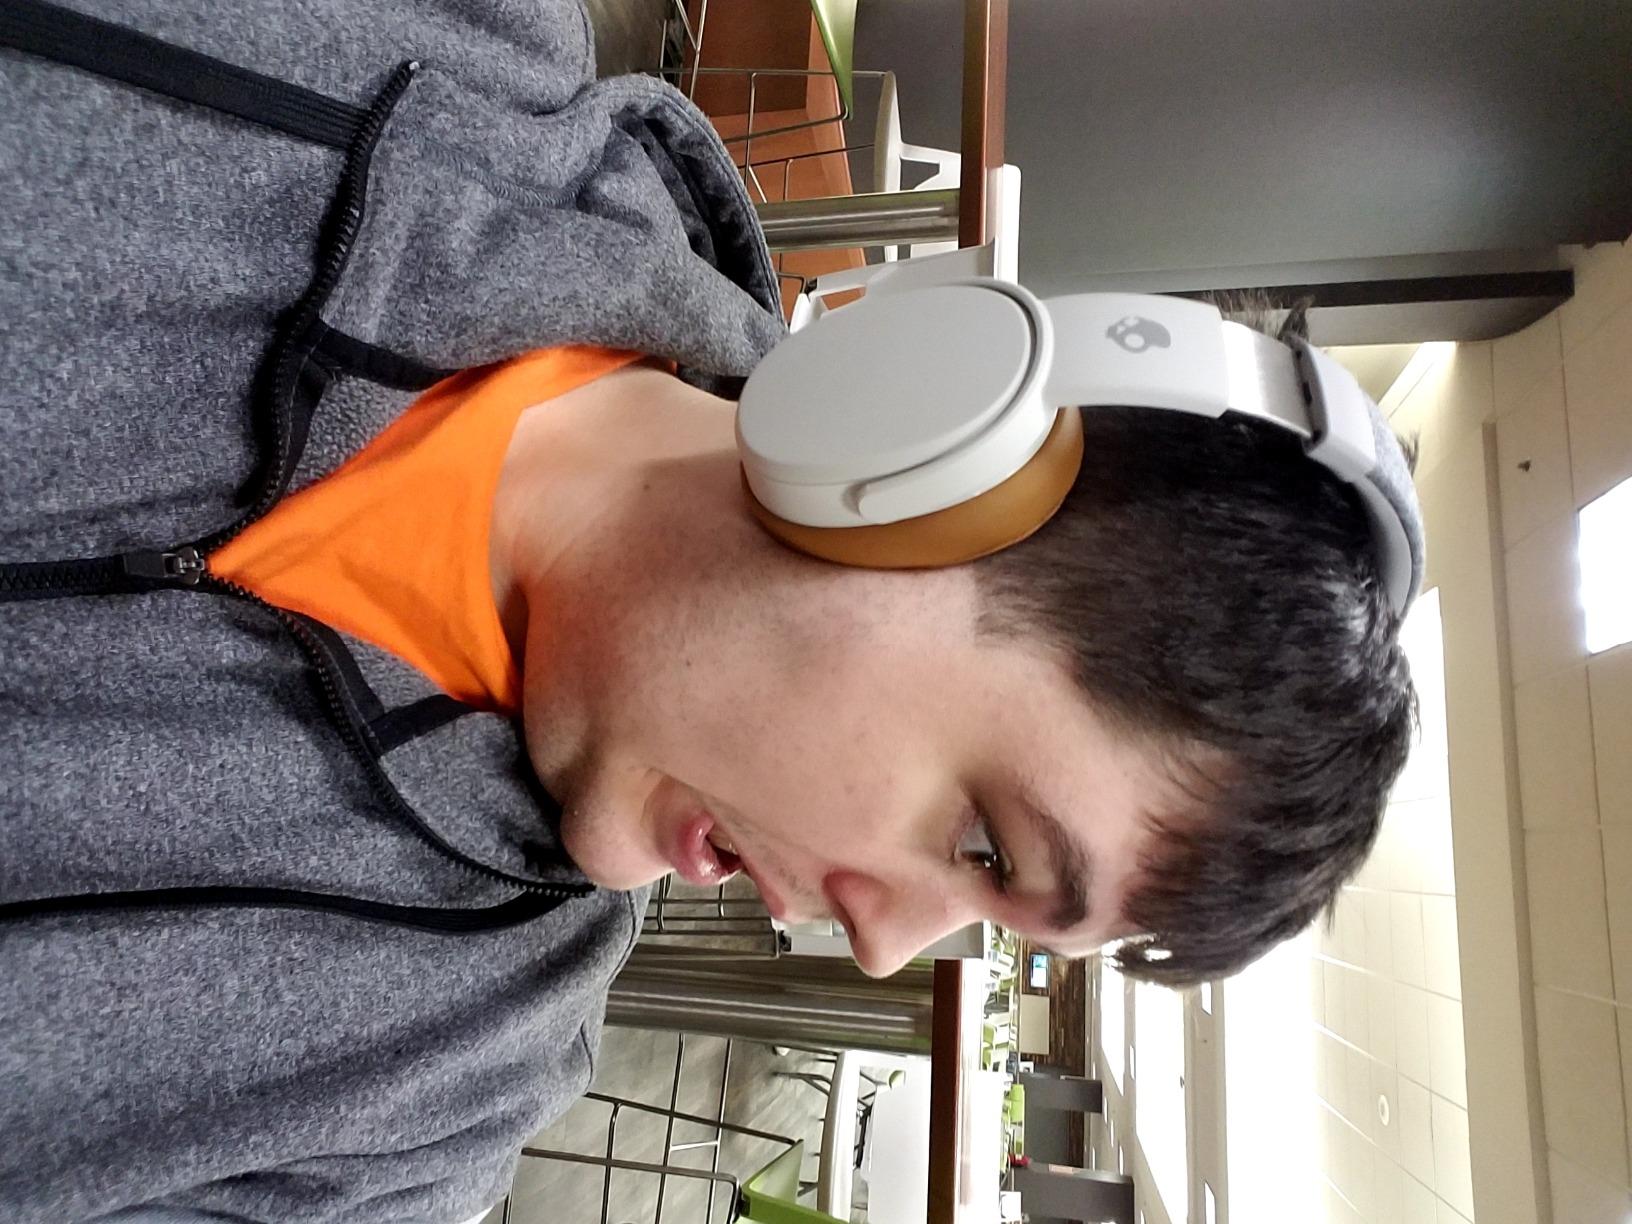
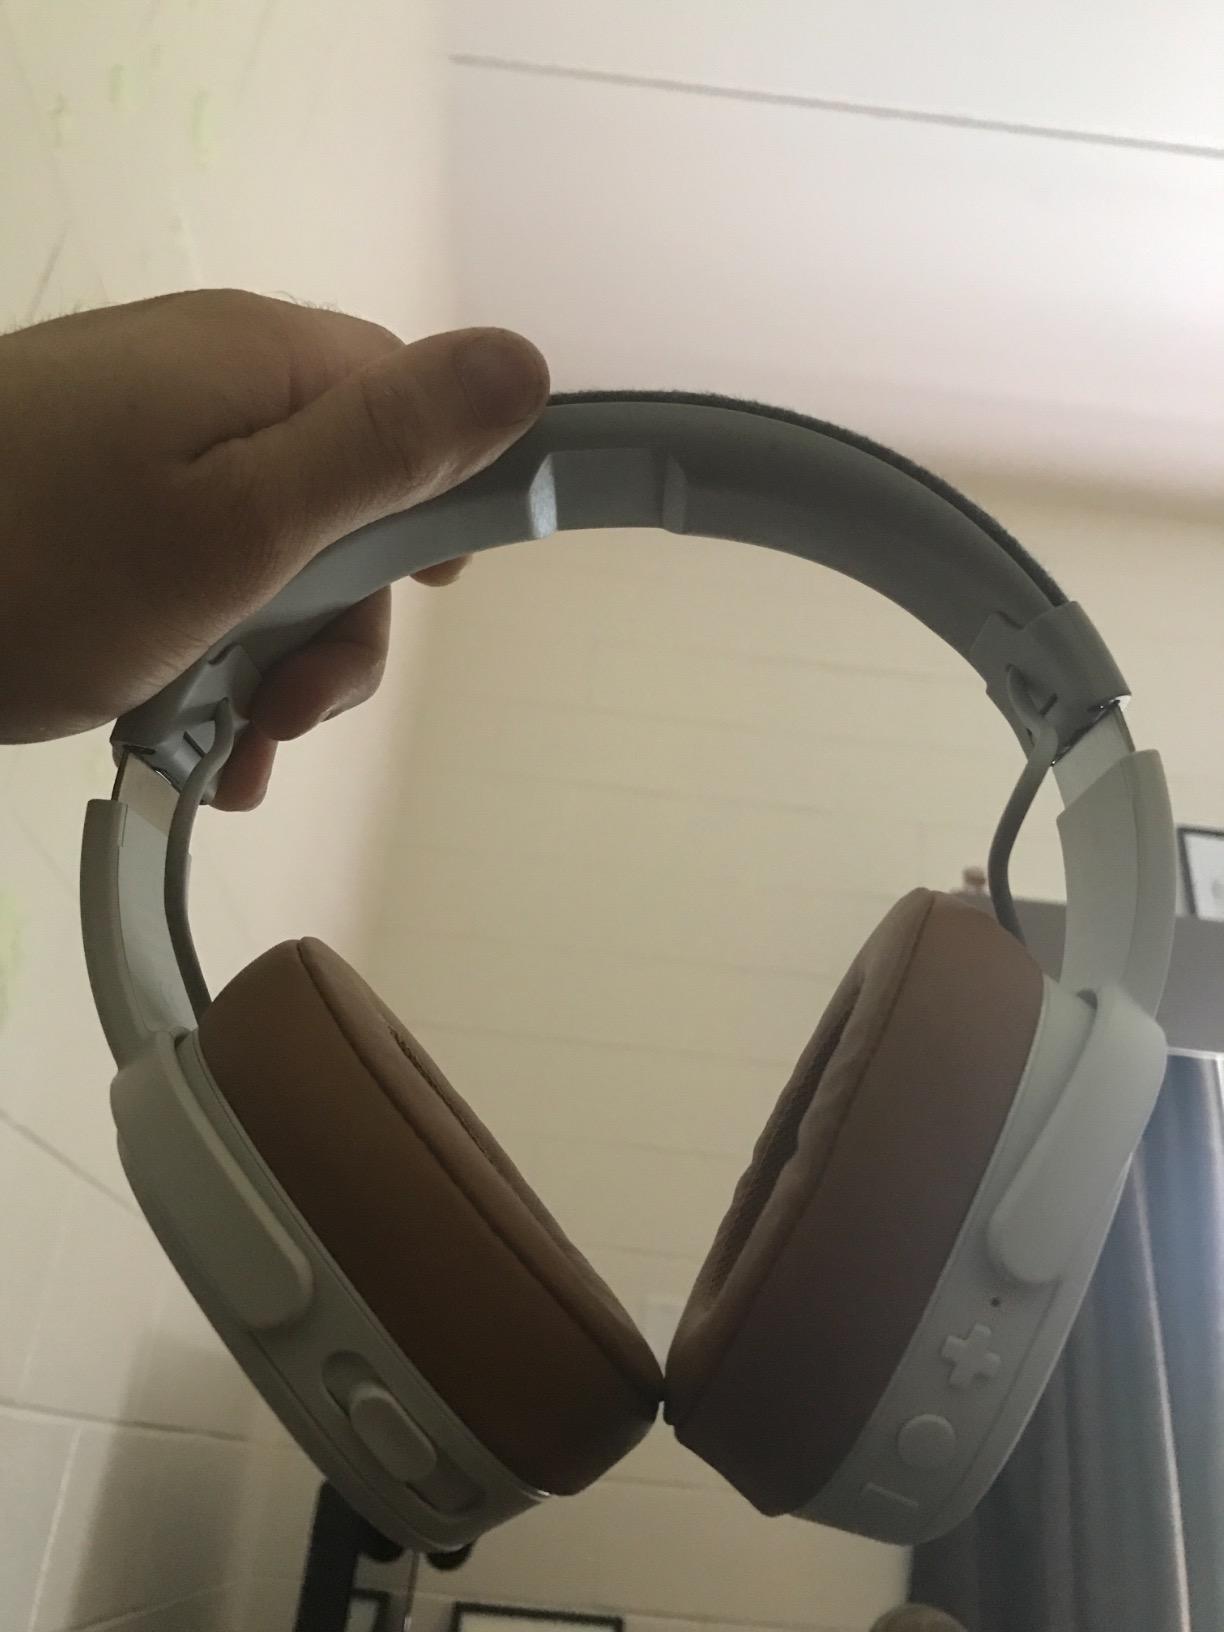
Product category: headphones
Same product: yes